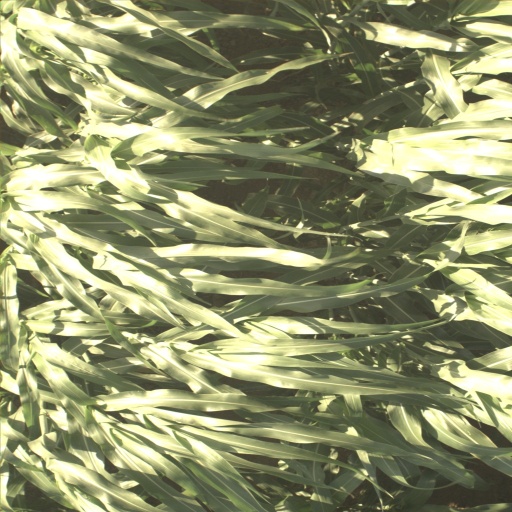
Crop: sorghum